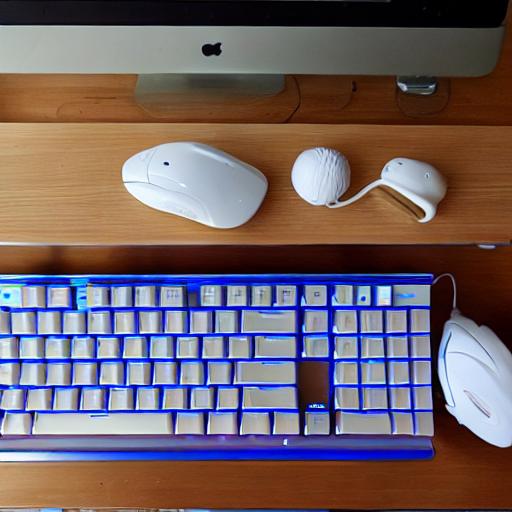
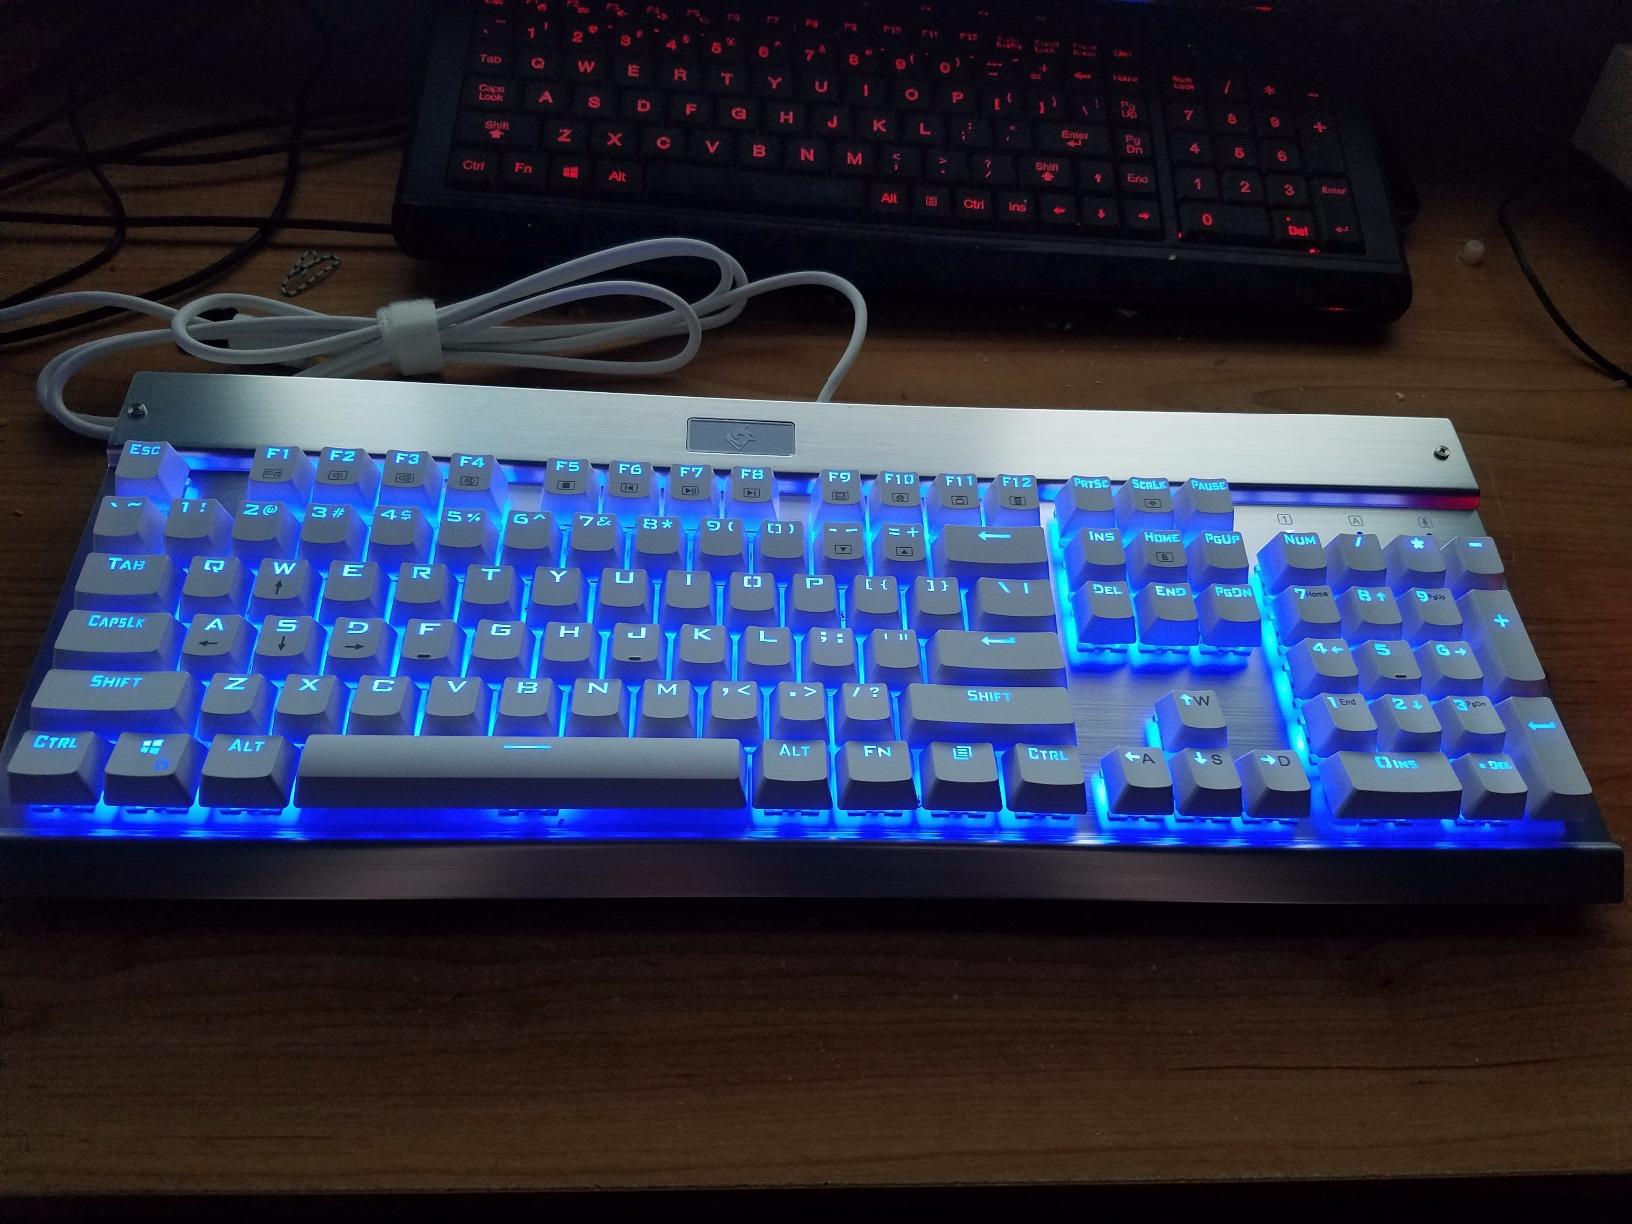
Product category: keyboard
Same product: no